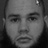
Emotion: neutral